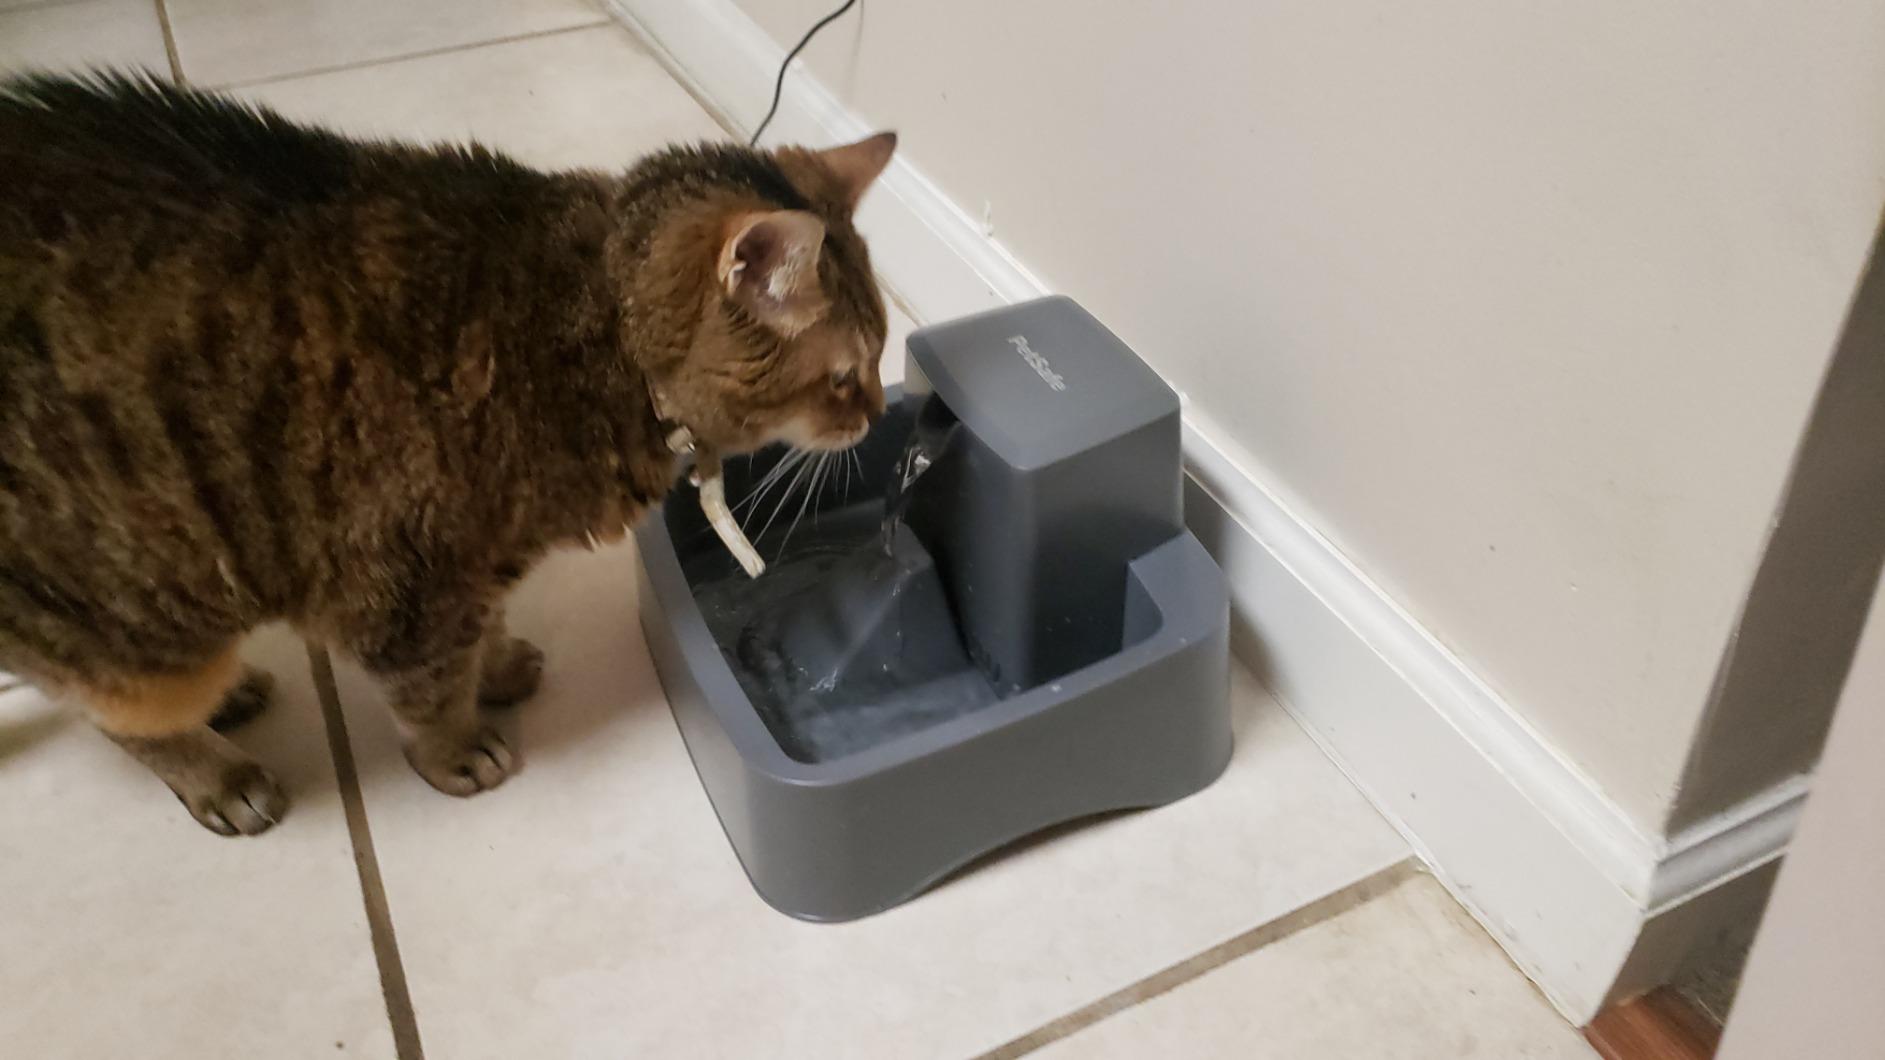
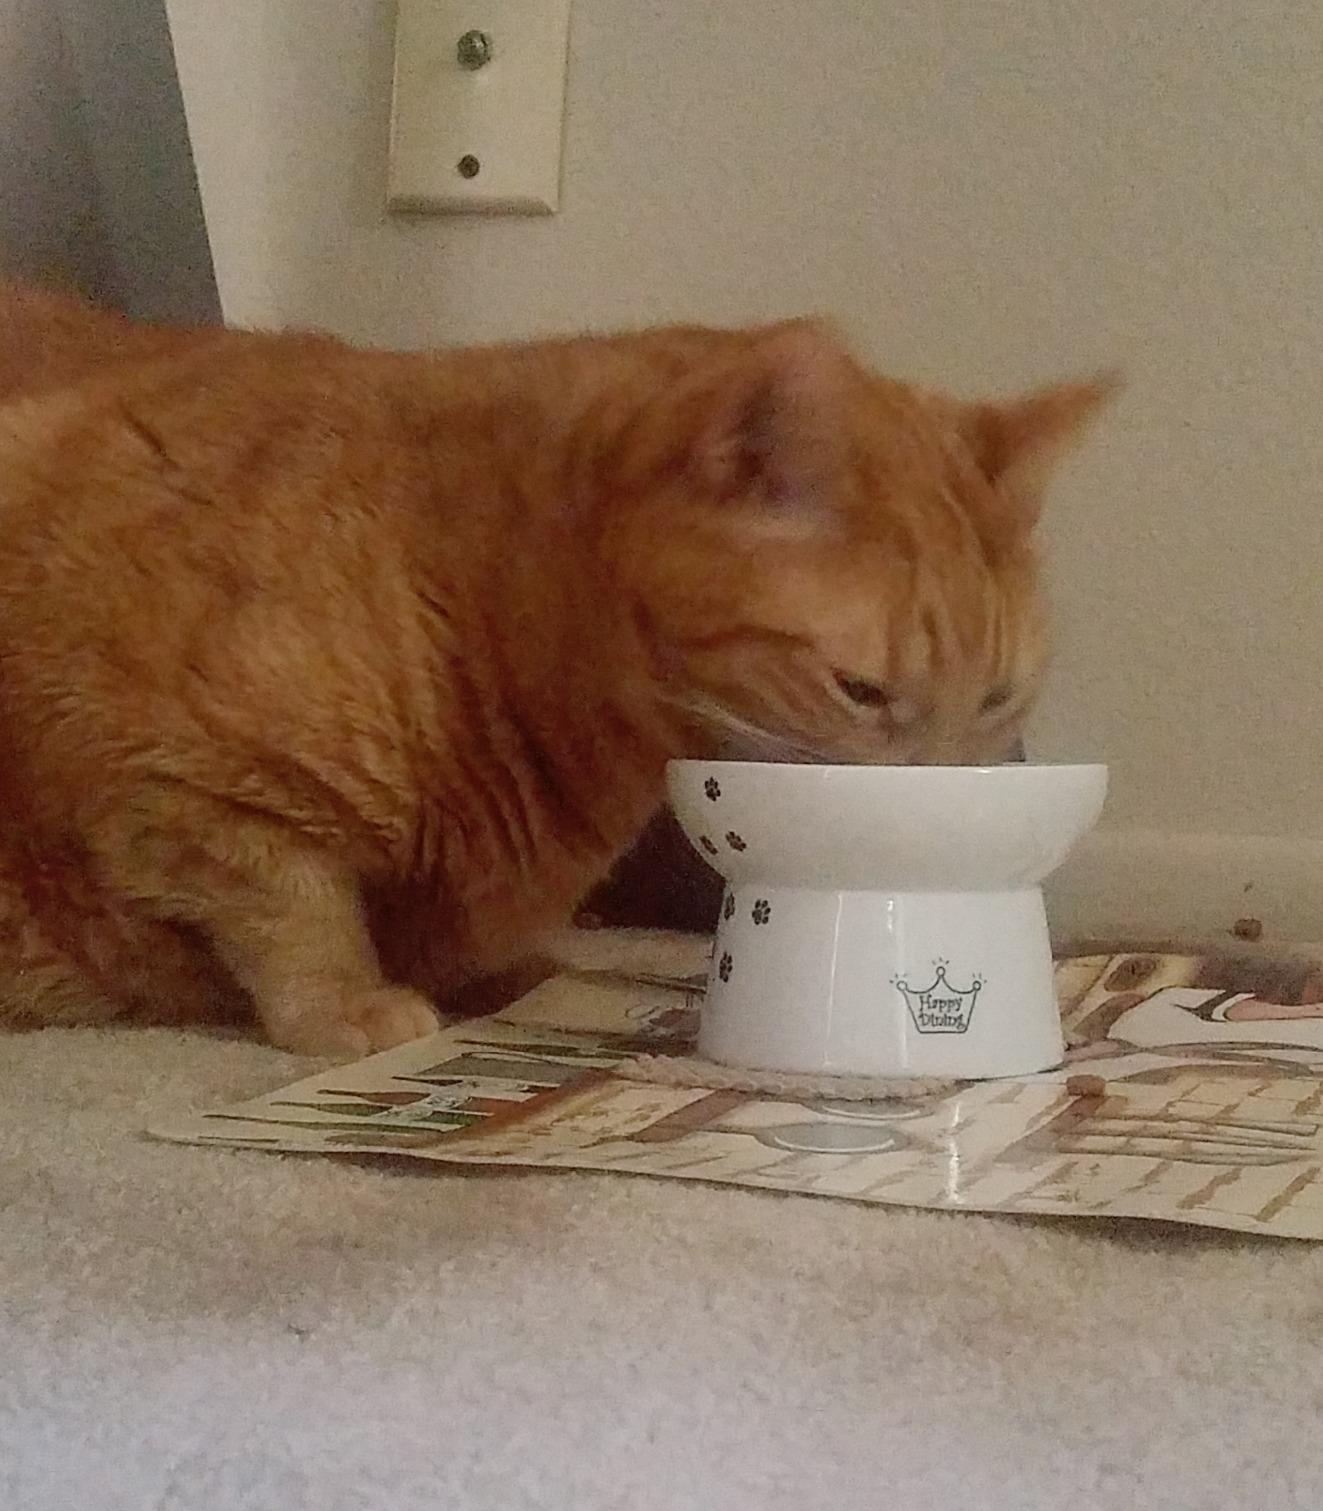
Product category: items_bowl
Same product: no